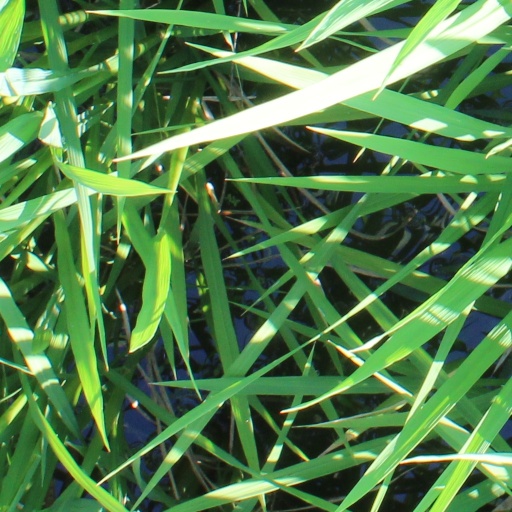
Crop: rice